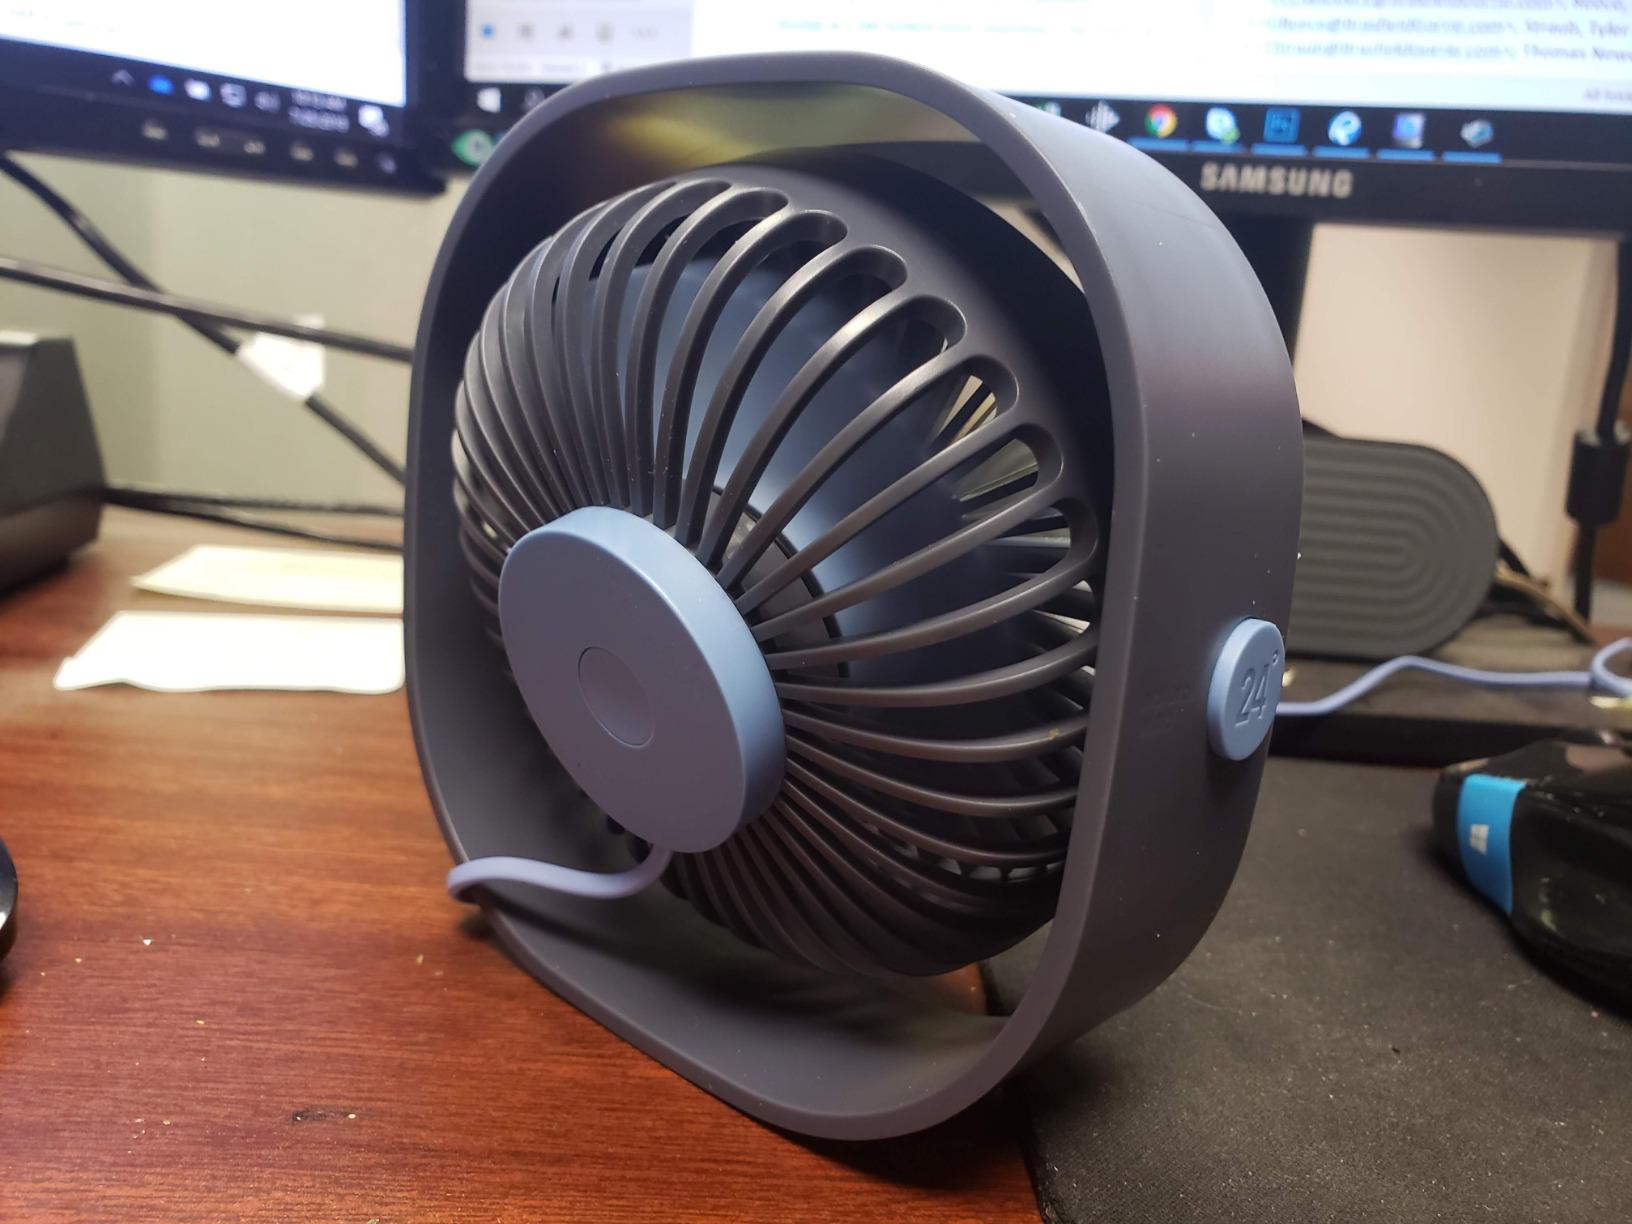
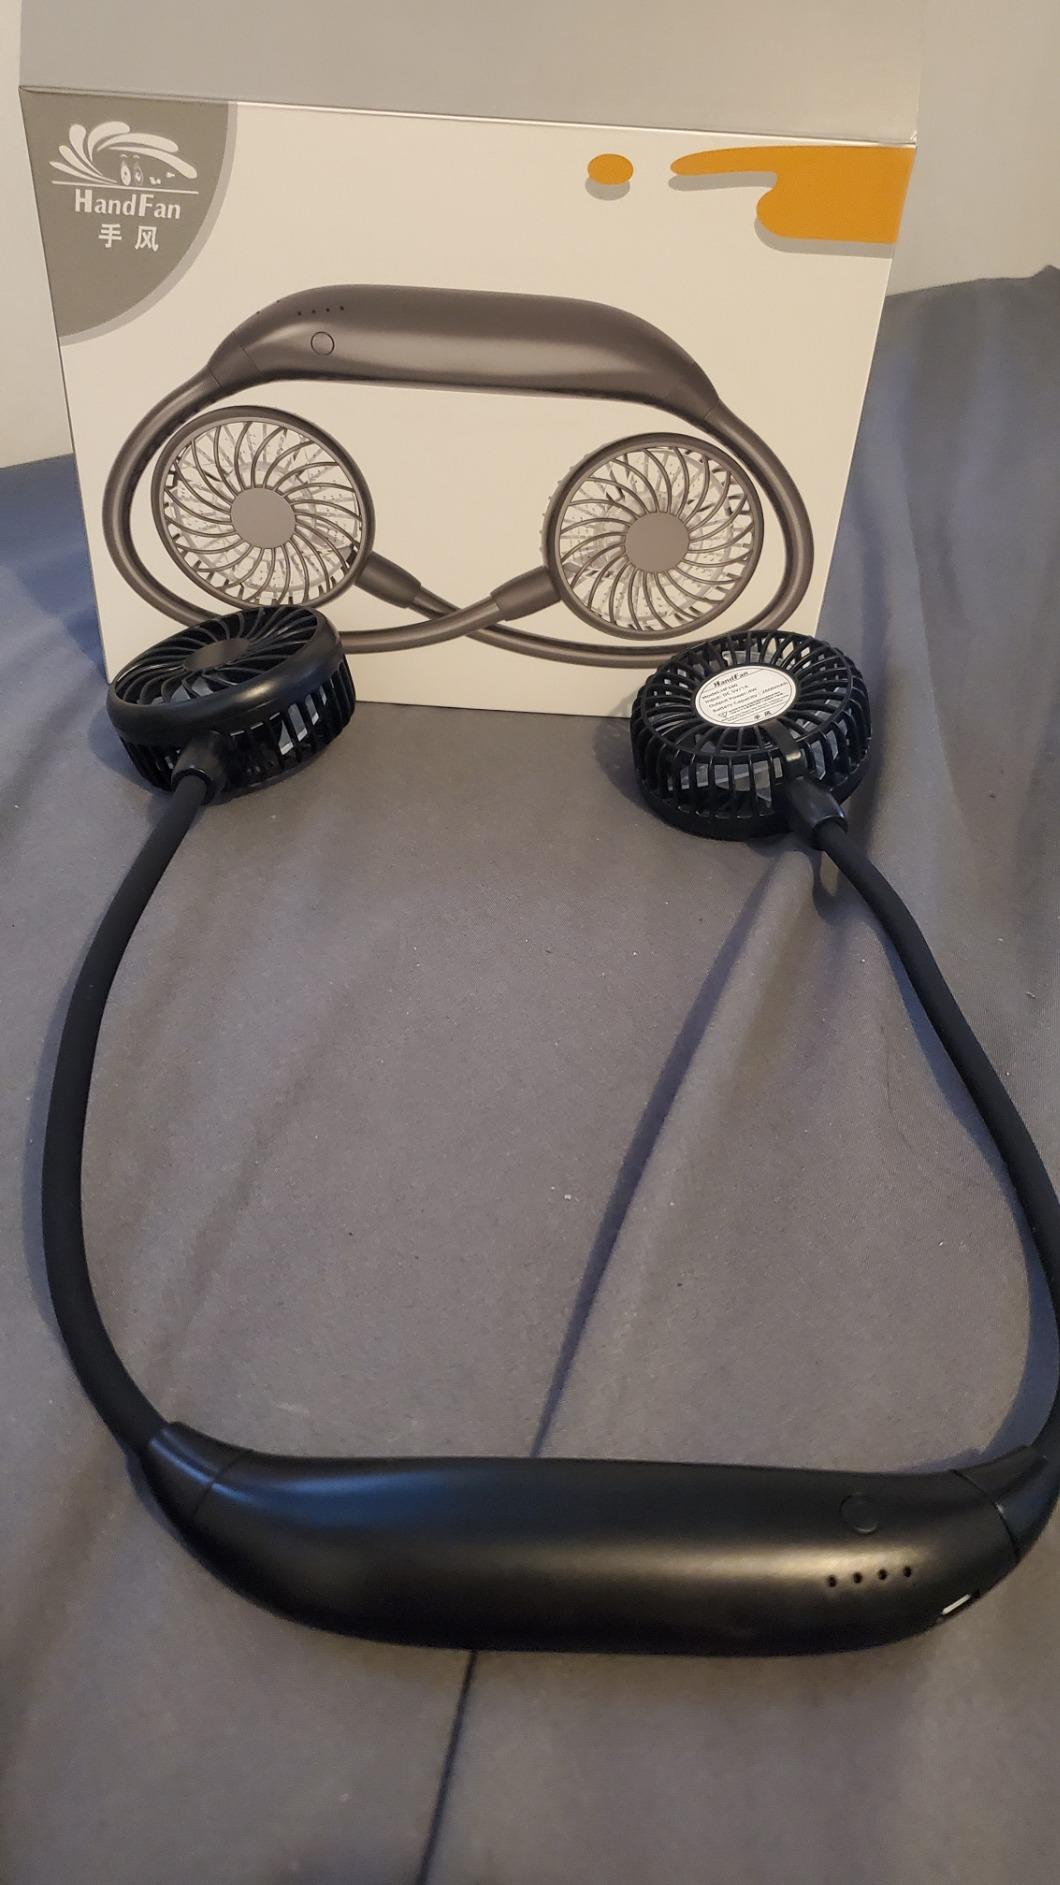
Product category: fan
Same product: no